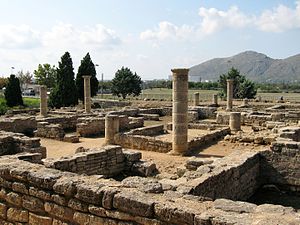
Øer i Middelhavet / Efter land / Spanien
Ruiner af den romerske by Pollentia på Mallorca
Dette er en liste over øer i Middelhavet, et indhav mellem Europa og Afrika, med Vestasien i øst og Atlanterhavet i vest.